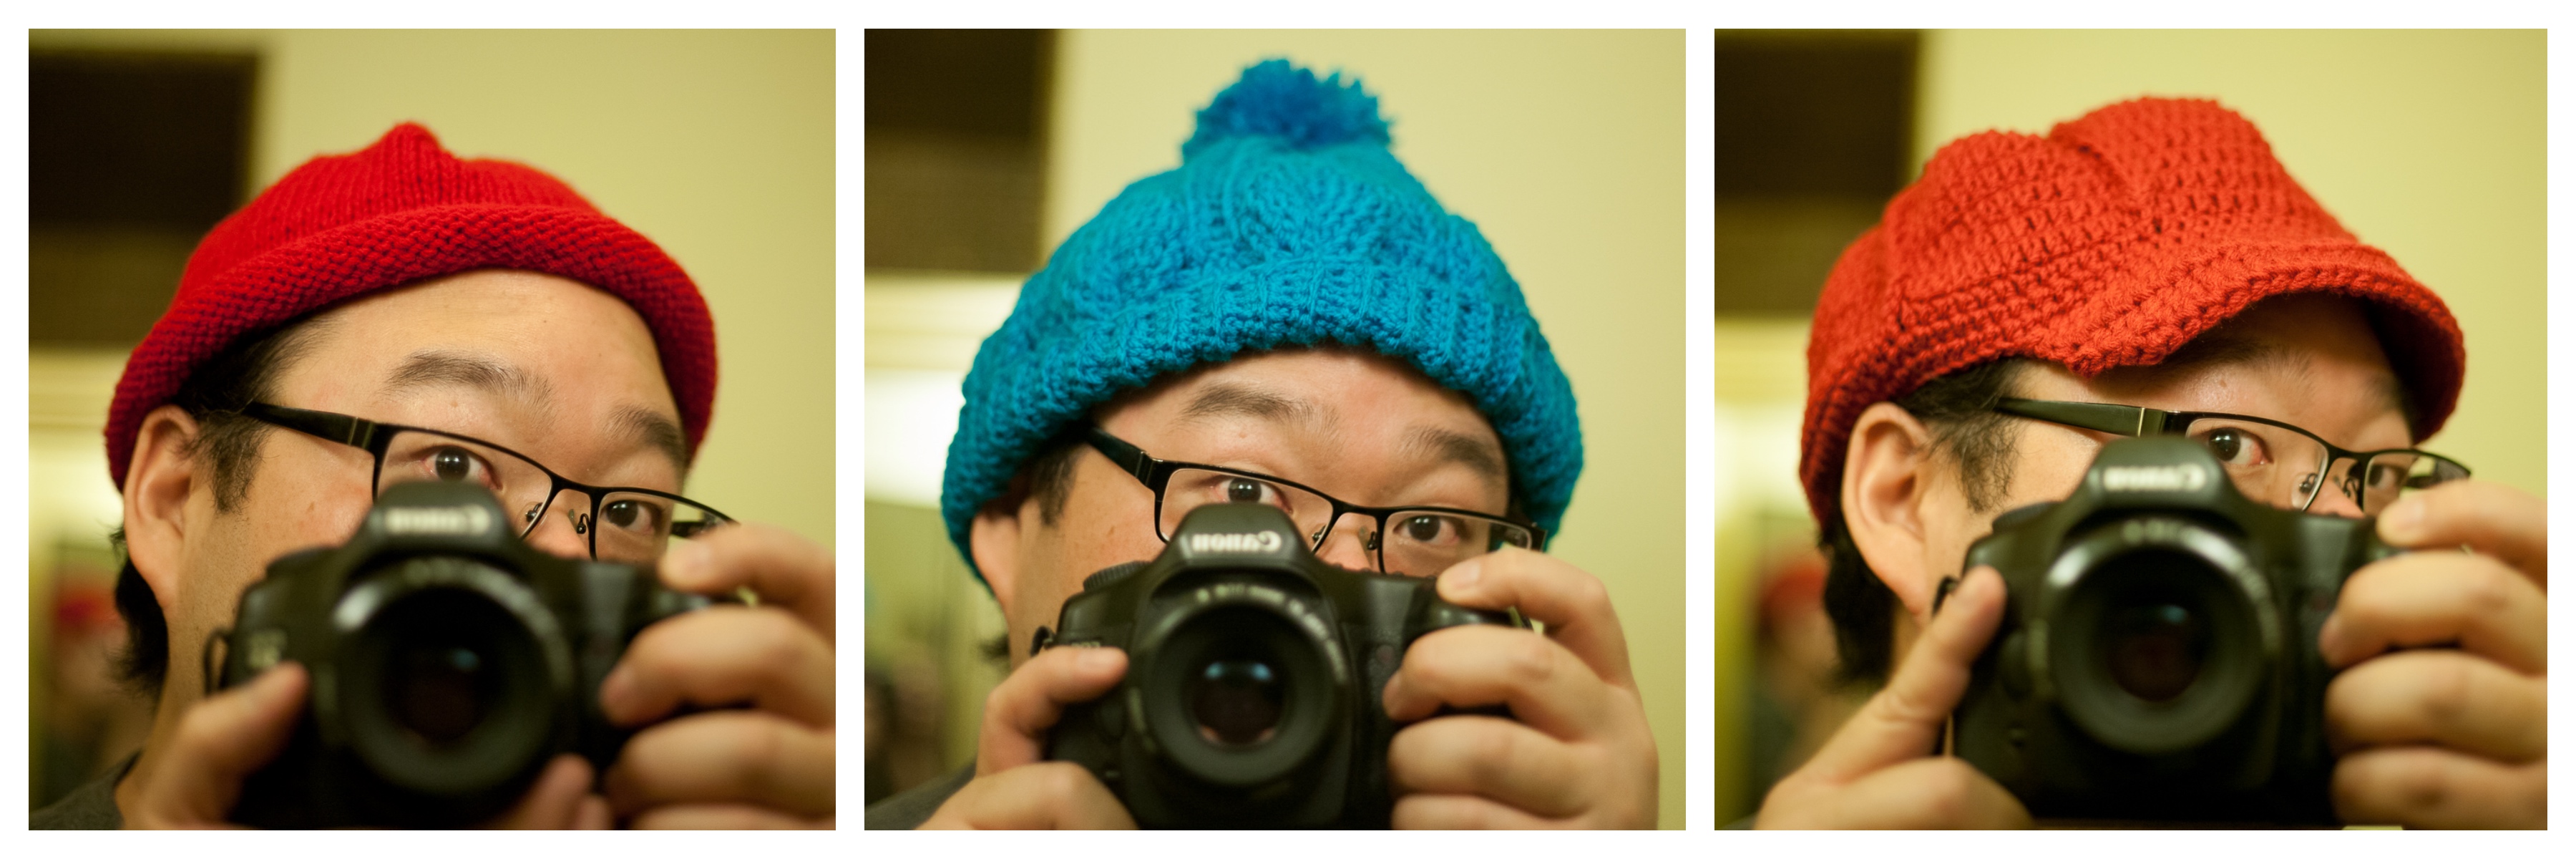
clothing, headgear, wool, cap, handmade, knitted, costume, caps, toques, tuques